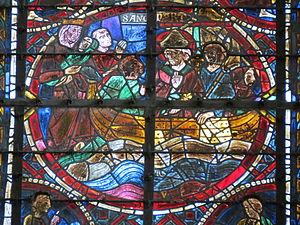
Extrait du vitrail de la vie de Thomas Becket le représentant traversant la Manche.
Thomas Becket, ou Thomas À-Becket ou Thomas de Londres dit saint Thomas de Cantorbéry, fut archevêque de Cantorbéry de 1162 à 1170. Il engagea un conflit avec le roi Henri II d'Angleterre sur les droits et privilèges de l'Église. Il sera finalement assassiné par des partisans du roi. Il fut canonisé en 1173 dans la cathédrale de Canterbury, devenue lieu de pèlerinage.